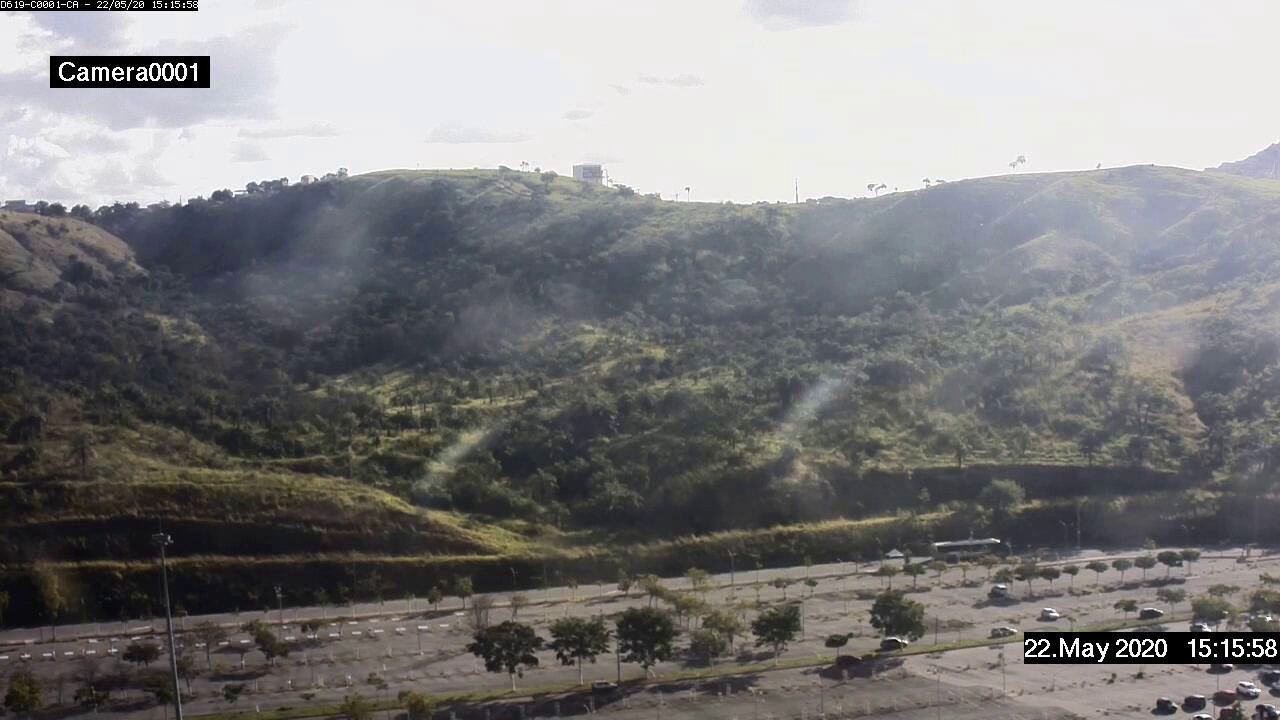
Fire: no
Smoke: no